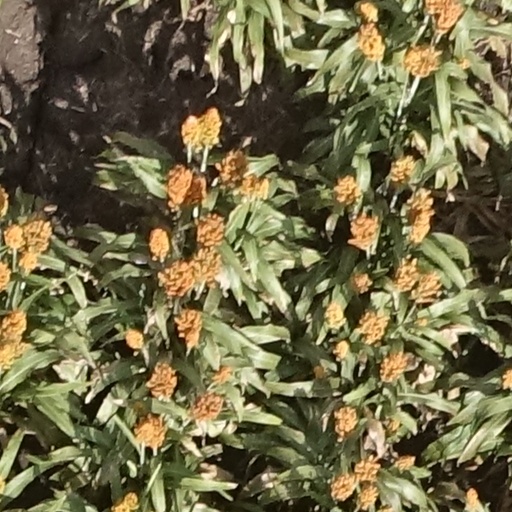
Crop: sorghum